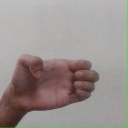
अक्षर: ख